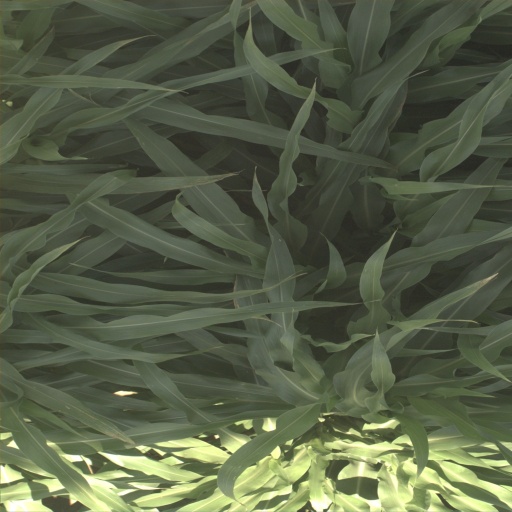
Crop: sorghum